Grace Voss Frederick

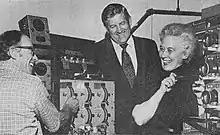
Frederick (right) donating the Threeplex machine to Brigham Young University in 1976

In their retirement, Frederick and her husband traveled the world for several years before making their home in Arizona in 1970. They eventually settled in Cave Creek, Arizona, when the Sierra Vista Dude Ranch was broken up into individual parcels in 1971. She spent her time visiting antique shops and buying historic items which interested her. She organized the items into period productions, which were held in her basement, and which gave detailed insight into each decade of history. Frederick also served as president of the Cave Creek Community Association, an organization formed for area business development. In 1980, the couple converted their garage into a small museum focused on home entertainment, including radios, televisions, magic lanterns, phonographs, and even a player piano. Claude died in 1981 and Frederick continued her historic productions for the local community.